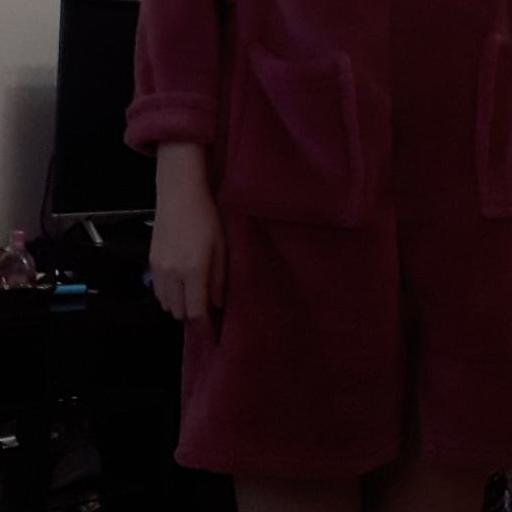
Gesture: no_gesture